Answer in natural language. How many Paintings are visible in the scene? Choose between the following options: 1, 4, 0, 2 or 3
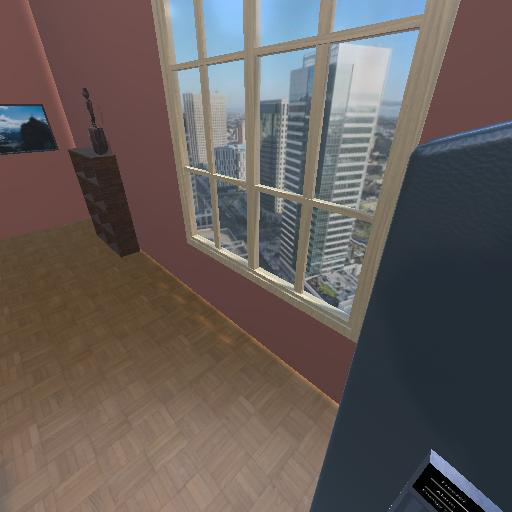
<answer>1</answer>